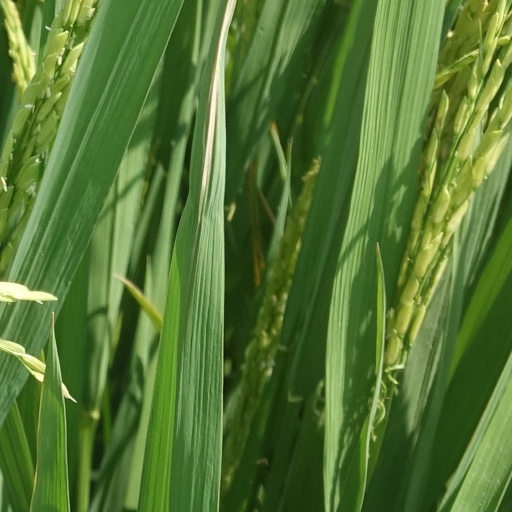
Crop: rice